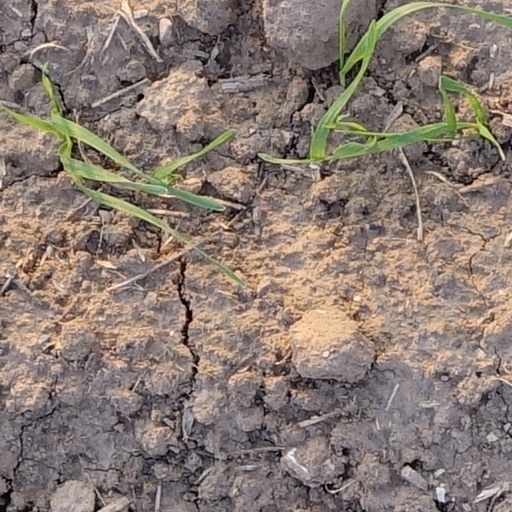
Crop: wheat